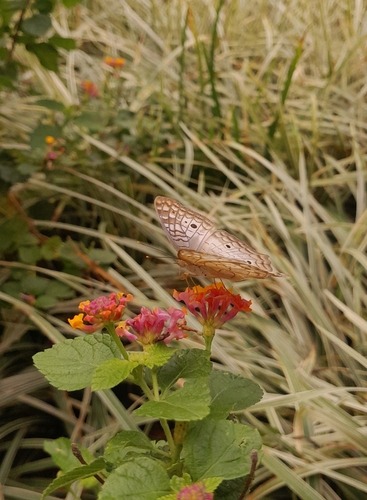
Scientific name: Anartia jatrophae
Common name: White peacock
Family: Nymphalidae
Order: Lepidoptera
Pollinator type: Primary pollinator
Habitat: Gardens, parks, and open areas
Geographic range: Southern United States to Argentina
Conservation status: Least Concern